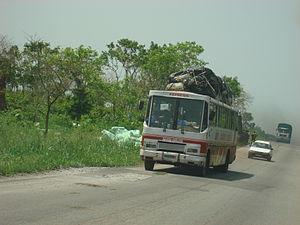
L’économie de la Côte d'Ivoire, avec un PIB par habitant qui s'élève à 1 600 USD en 2011 fait partie des économies en voie de développement. L'indice de pauvreté atteint 48,9 % en 2008.